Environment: real
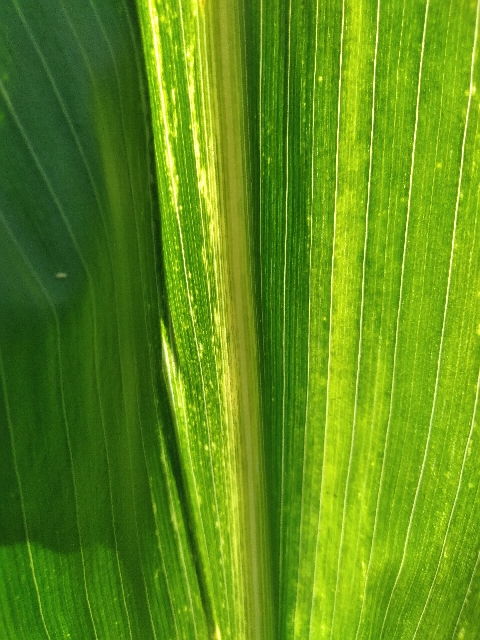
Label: lethal_necrosis